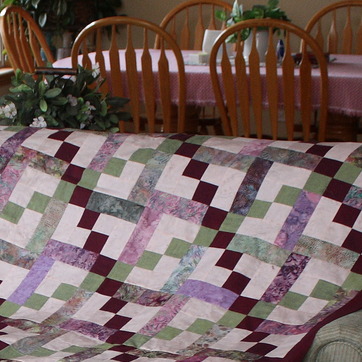
Material: fabric